Jenny Mollen

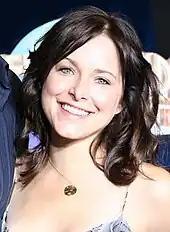
Mollen in 2005

In 2005, Mollen announced in an interview about her plans to perform in London in a play she wrote about her dog.